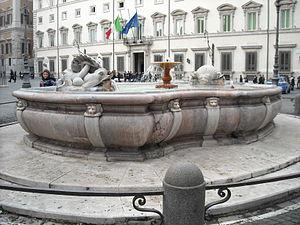
La fontaine de la Piazza Colonna est située à Rome, sur la place homonyme, à quelques mètres de la colonne de Marc Aurèle qui donne son nom à la place elle-même.